Yunel Escobar

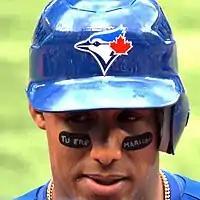
Escobar's anti-gay slur eye black

On July 14, 2010, Escobar was traded by the Braves to the Toronto Blue Jays with Jo-Jo Reyes for shortstop Alex González and two minor league prospects: left-handed pitcher Tim Collins and shortstop Tyler Pastornicky.